2007 New England Patriots–New York Giants game

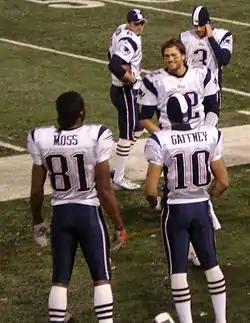
Tom Brady on the sideline with teammates Randy Moss and Jabar Gaffney, after throwing for his record-breaking 50th passing touchdown of the season. Behind him are Patriots punter Chris Hanson (left) and kicker Stephen Gostkowski.

After the Patriots began the second half with a three-and-out, the Giants increased their lead to 12 points on a 19-yard touchdown catch by Burress from Manning. Facing their largest deficit of the season, the Patriots drove to the Giants' 16-yard line with several Brady completions. A pass interference call against the Giants’ Wilkinson gave the Patriots the ball at the Giants' 1-yard line. Brady's end zone pass to linebacker Mike Vrabel was no good, and an illegal formation penalty moved the Patriots back 5 yards. Laurence Maroney then scored on a 6-yard touchdown run to cut the Giants' lead to 28–23. The next three consecutive drives to end the third quarter and begin the fourth resulted in punts.